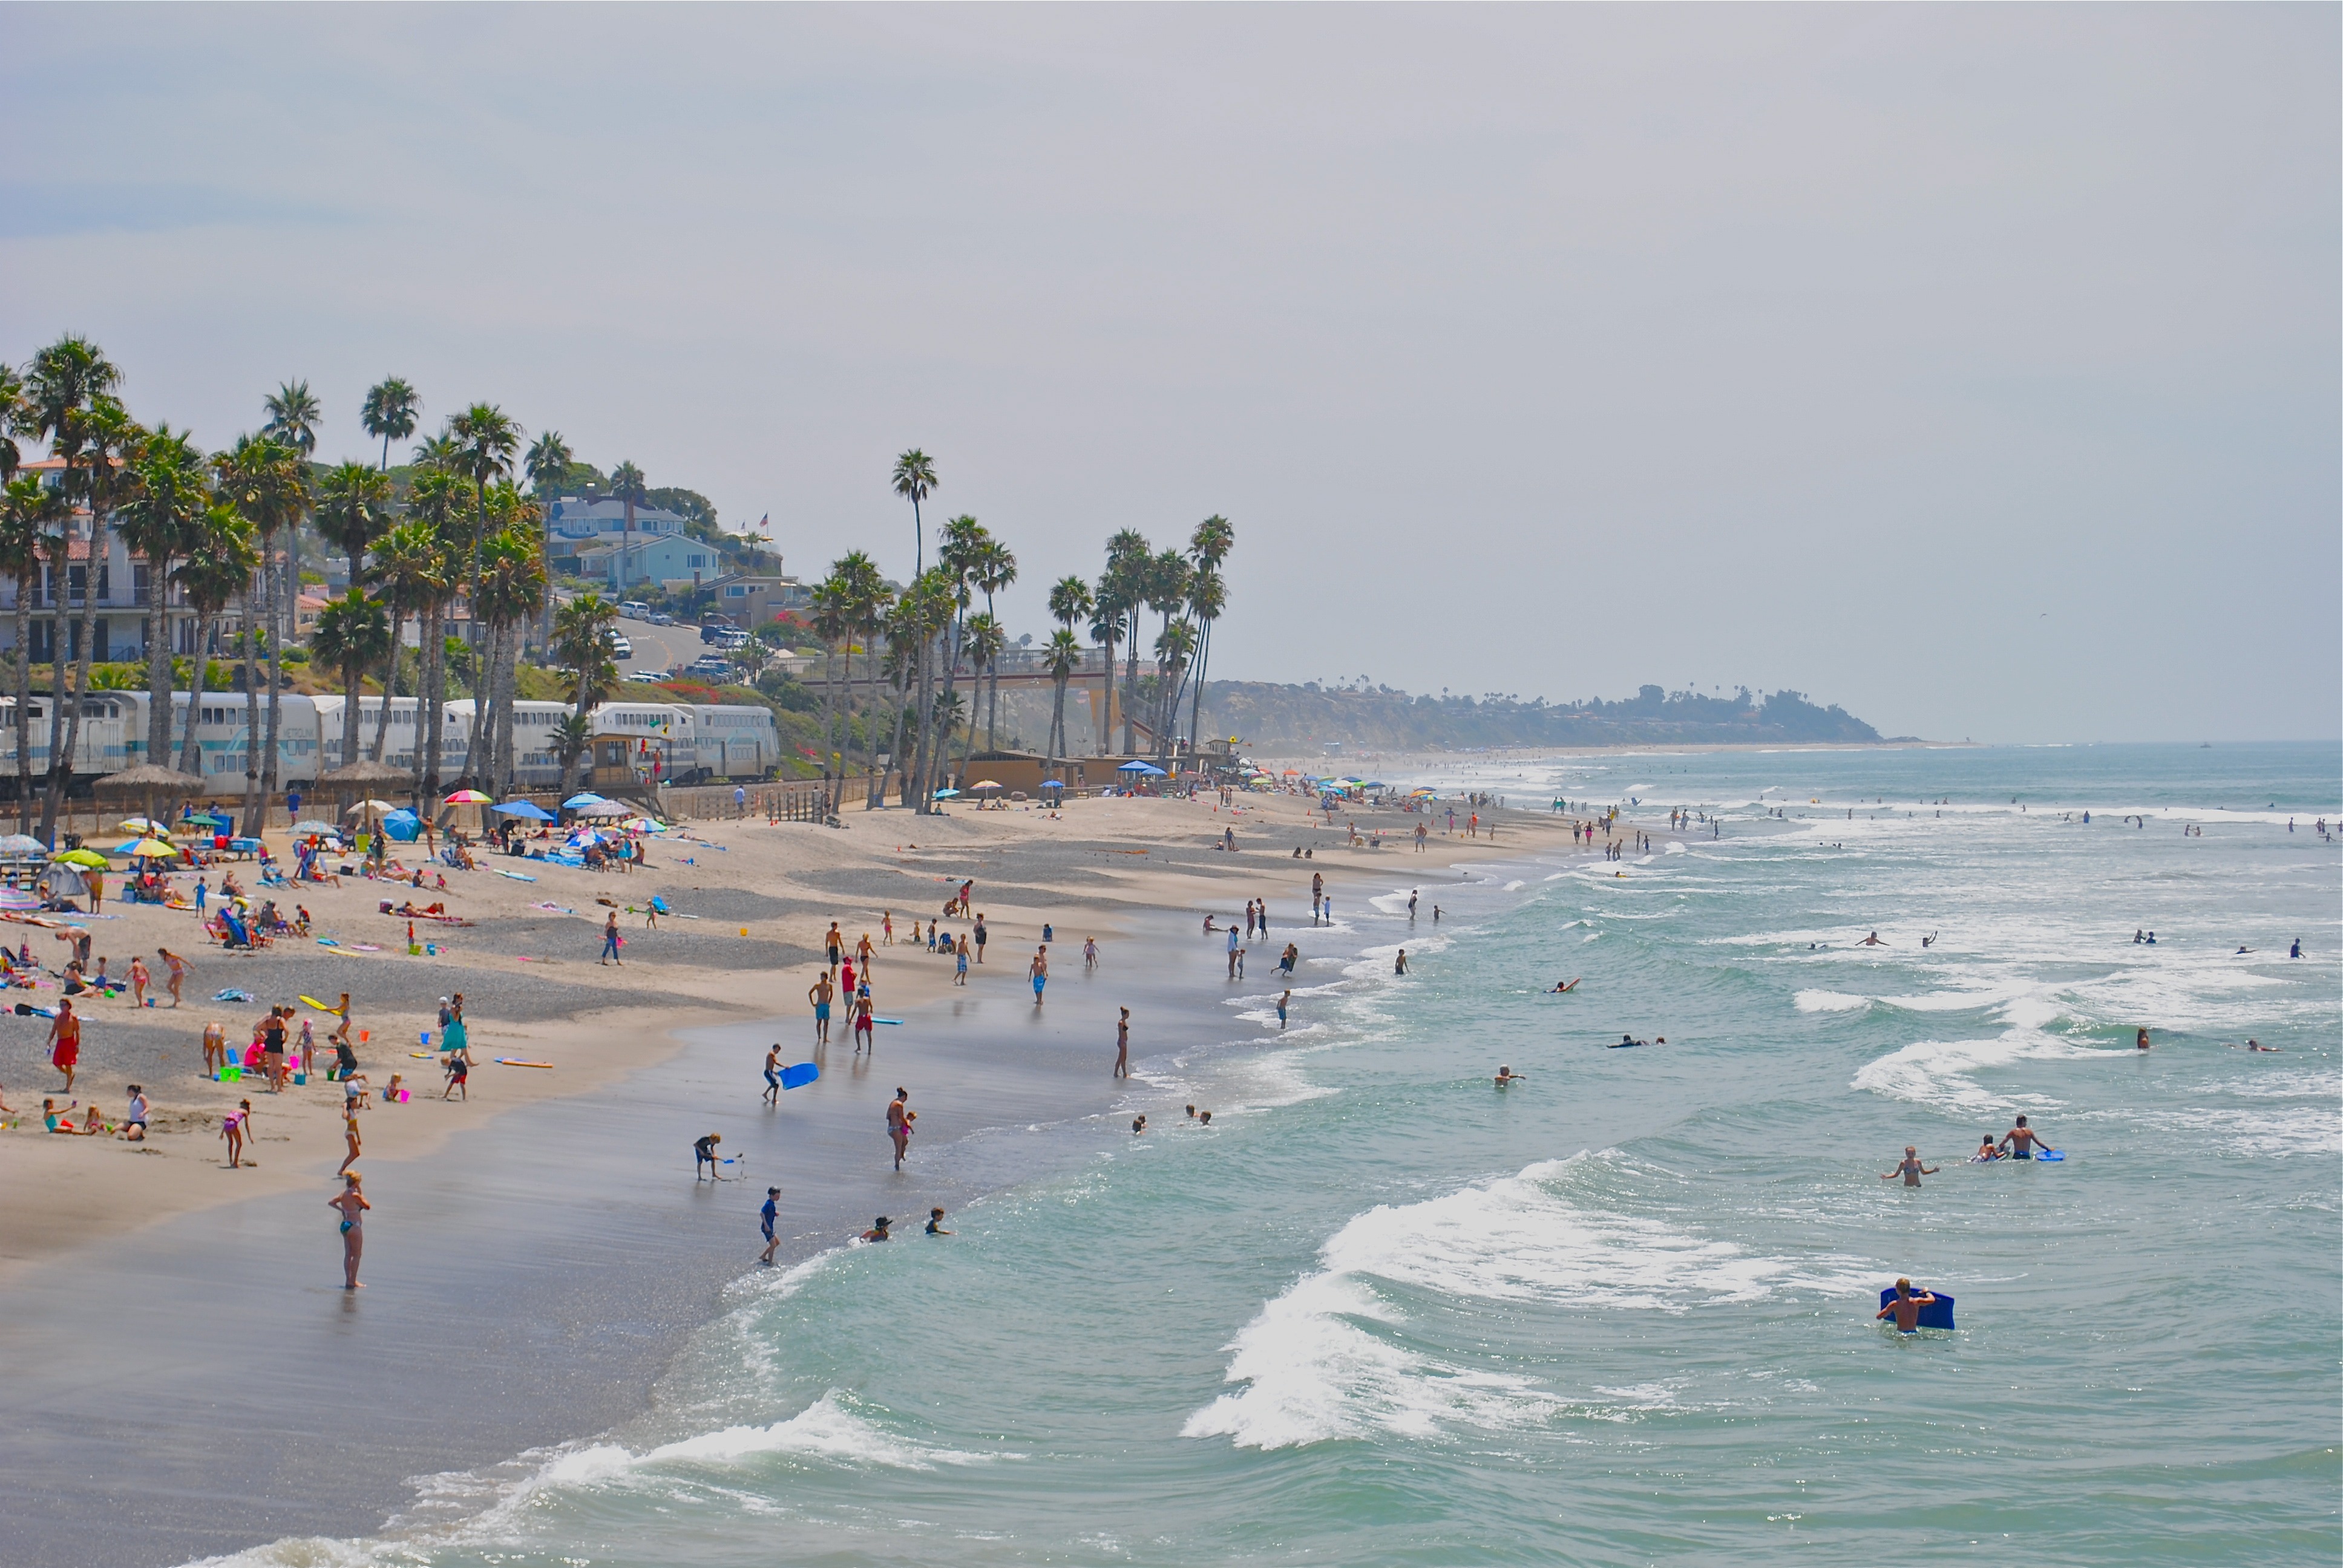
beach, landscape, sea, coast, water, nature, outdoor, sand, ocean, sky, shore, wave, coastal, vacation, coastline, seaside, environment, scenic, seascape, bay, california, body of water, marine, carlsbad, wind wave